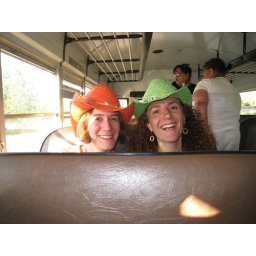
School girls in the bus